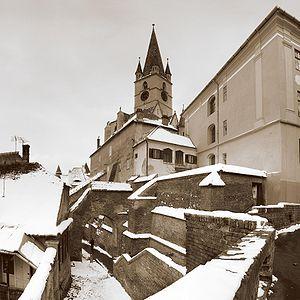
Passage situé juste derrière l'église évangélique et le gymnase Bruckenthal, dans le centre ancien de la ville de Sibiu. Le passage mène au musée d'histoire.
Sibiu rappelant le nom des montagnes proches : Cibin, est le chef-lieu du județ de Sibiu et, avec une population de 147 245 habitants est une des plus grandes villes transylvaines. Elle est traversée par la petite rivière Cibin, affluent de la rivière Olt, elle-même affluent du Danube.
La Transylvanie, du latin trans-silvam : « au-delà des forêts » également appelée Ardeal ou Transilvania en roumain, Erdély en hongrois et Siebenbürgen en allemand, est une région du centre-ouest de la Roumanie.